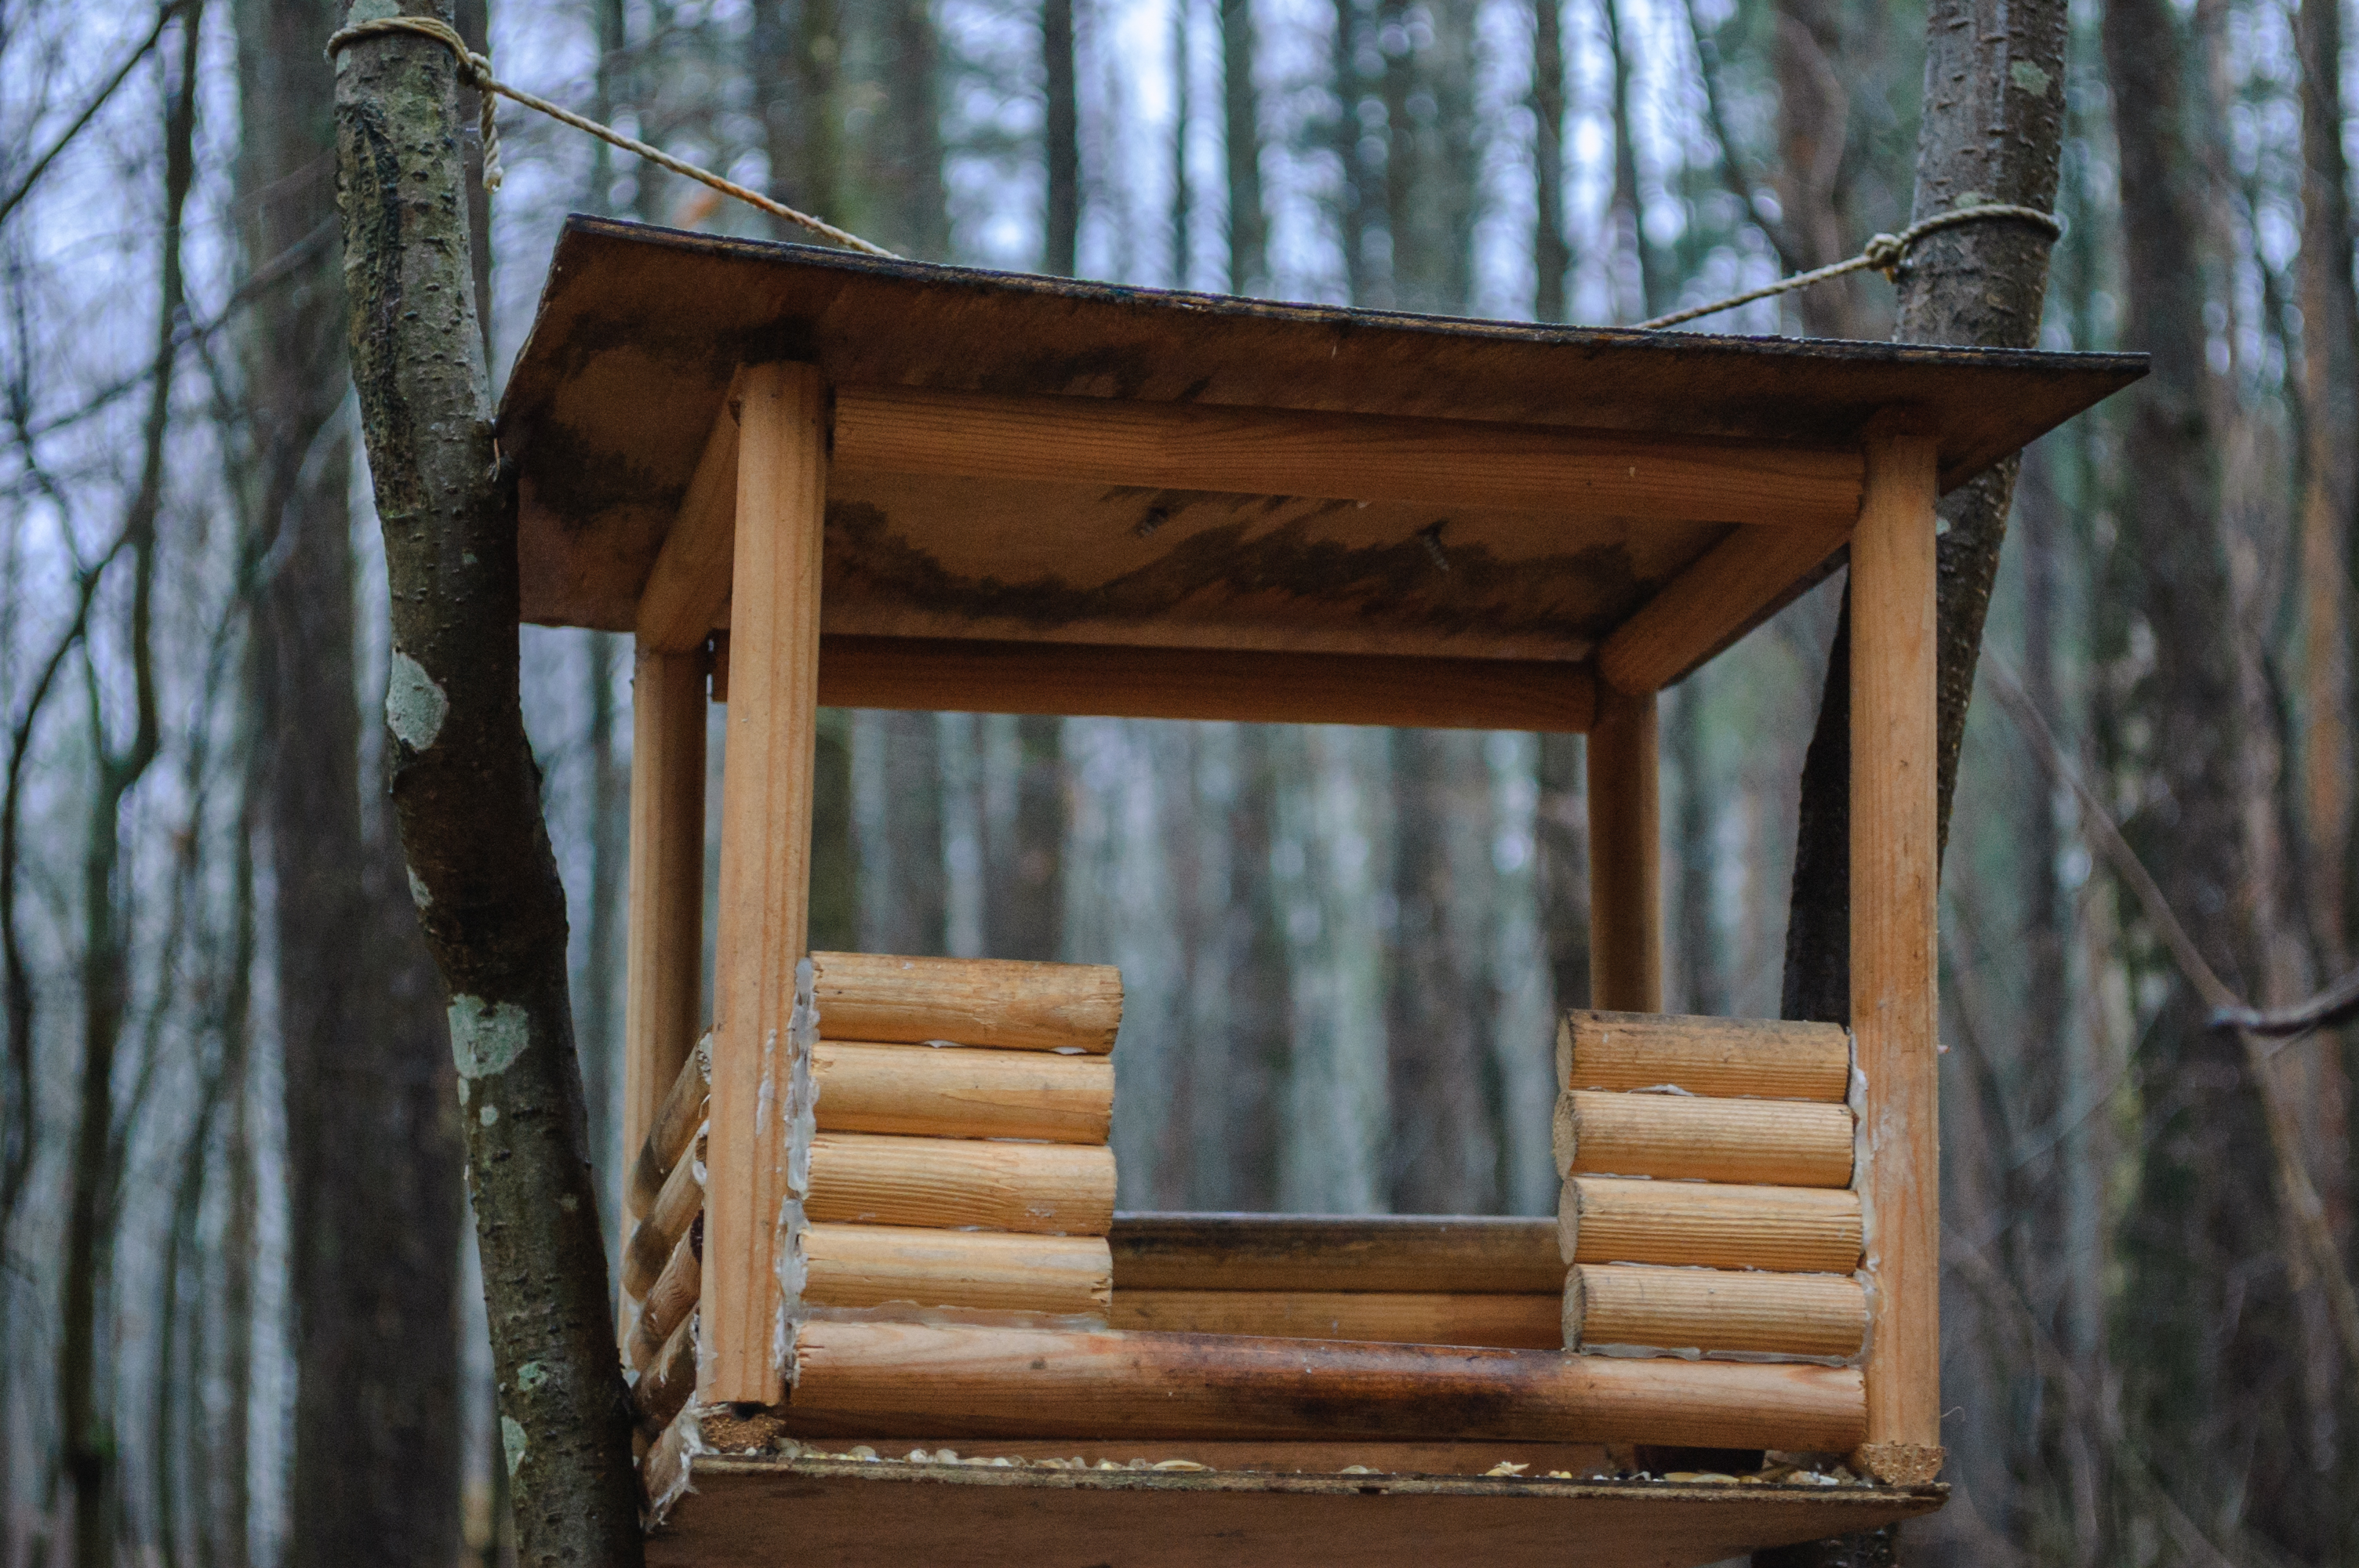
image, wood, log cabin, tree, shed, roof, window, forest, furniture, winter, woodland, plant, outdoor structure